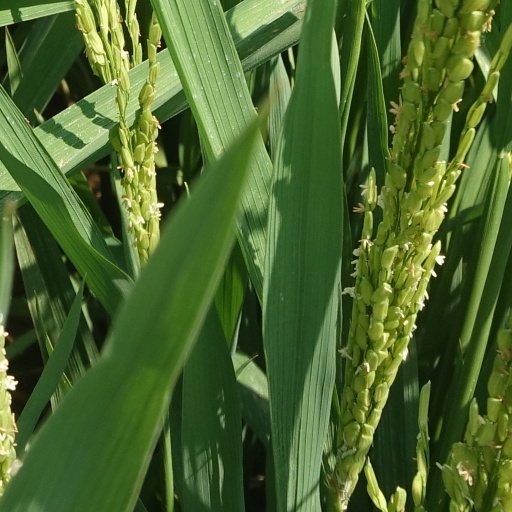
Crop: rice